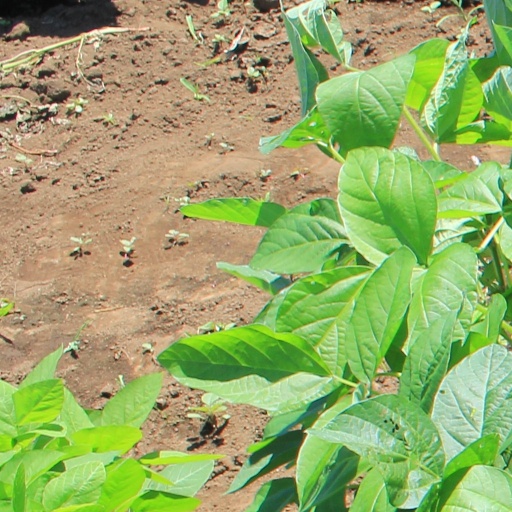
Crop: soybean